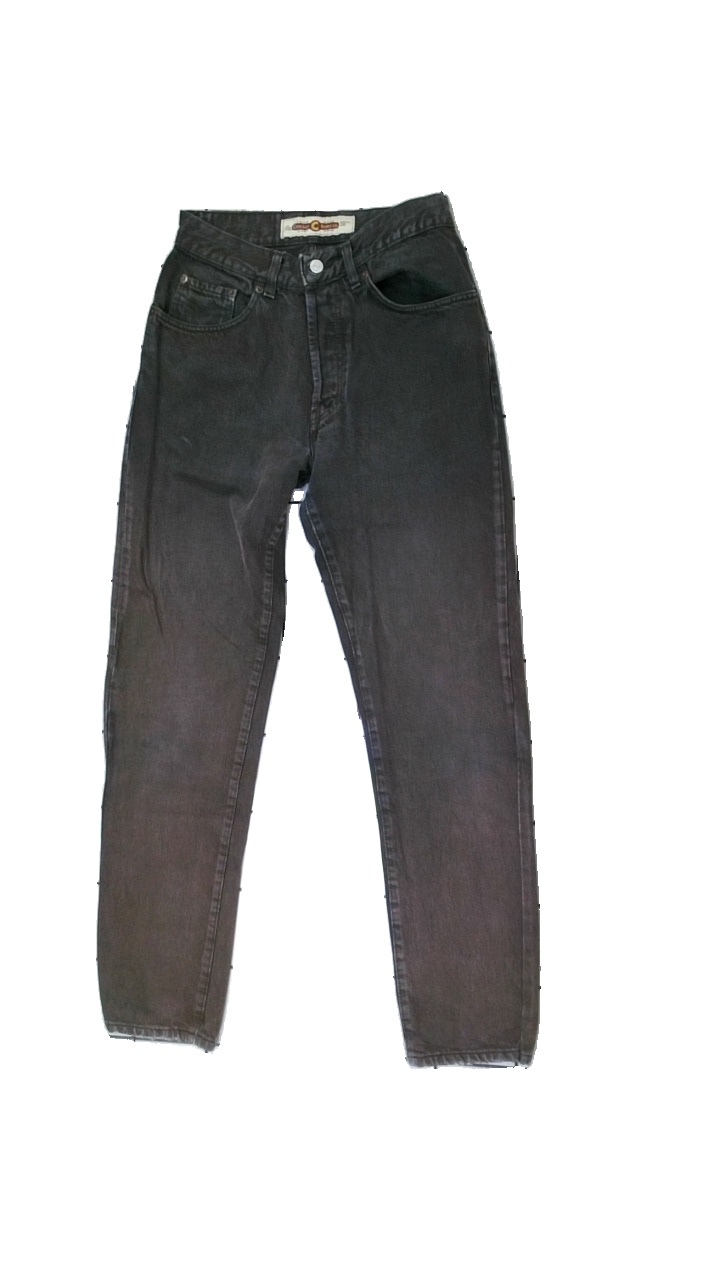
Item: Jeans (Men)
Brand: Crocker
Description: Brown jeans from Crocker, size 36. Poor condition.
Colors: Brown
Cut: Regular
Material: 100% cott
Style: Denim
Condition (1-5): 2
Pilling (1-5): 5
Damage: both legs a colorfaded
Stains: Major
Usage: Recycle
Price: <50